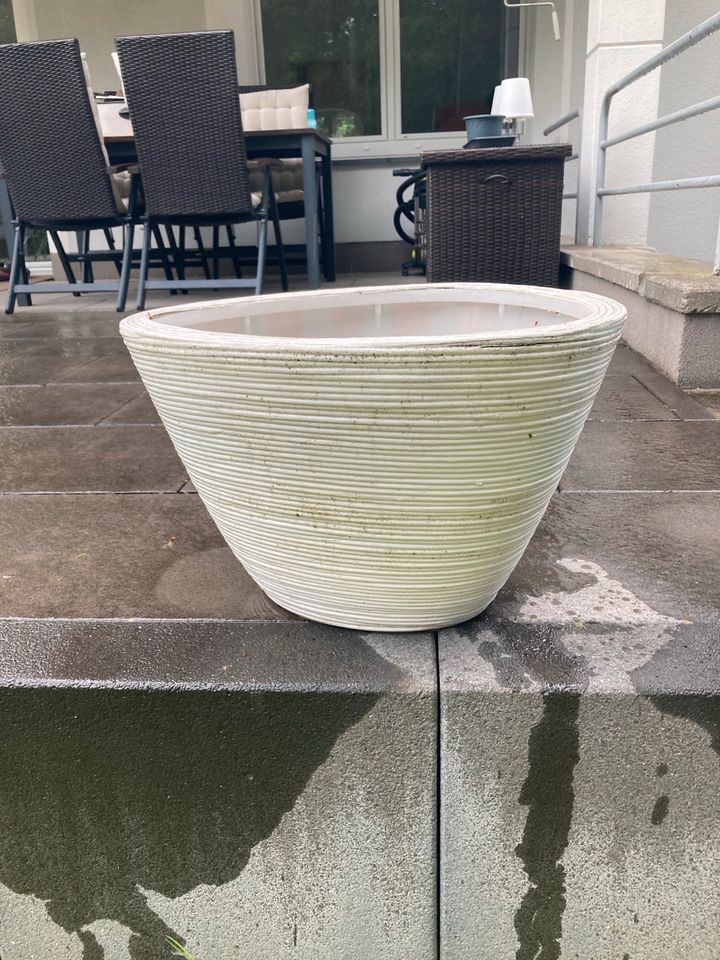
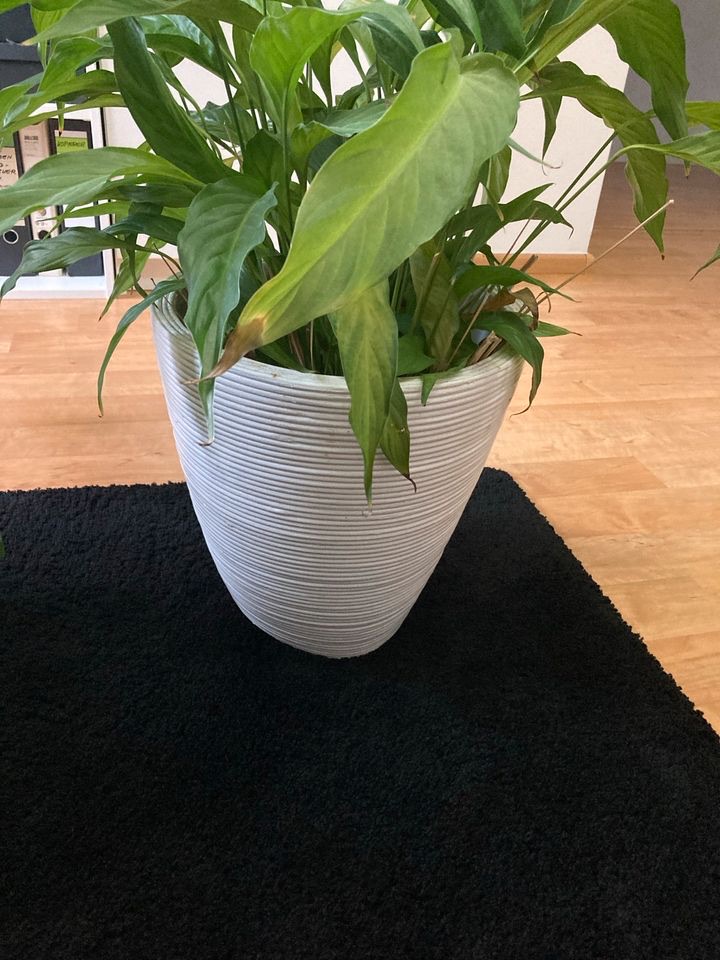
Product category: misc
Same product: yes